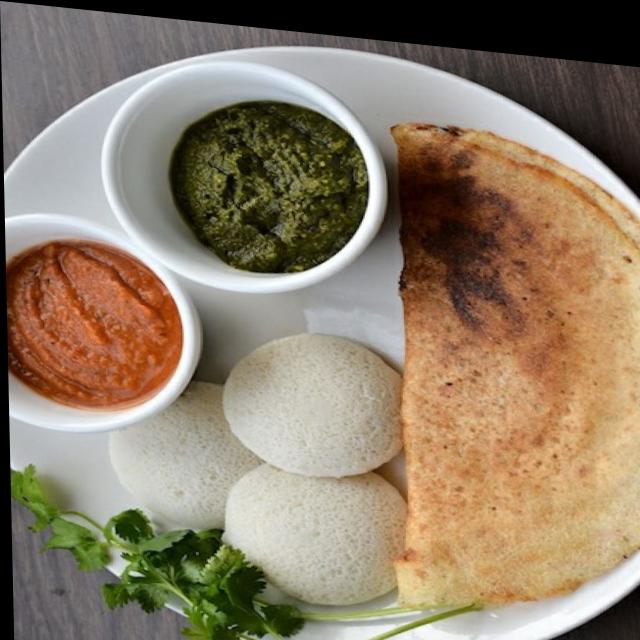
Dish: idli